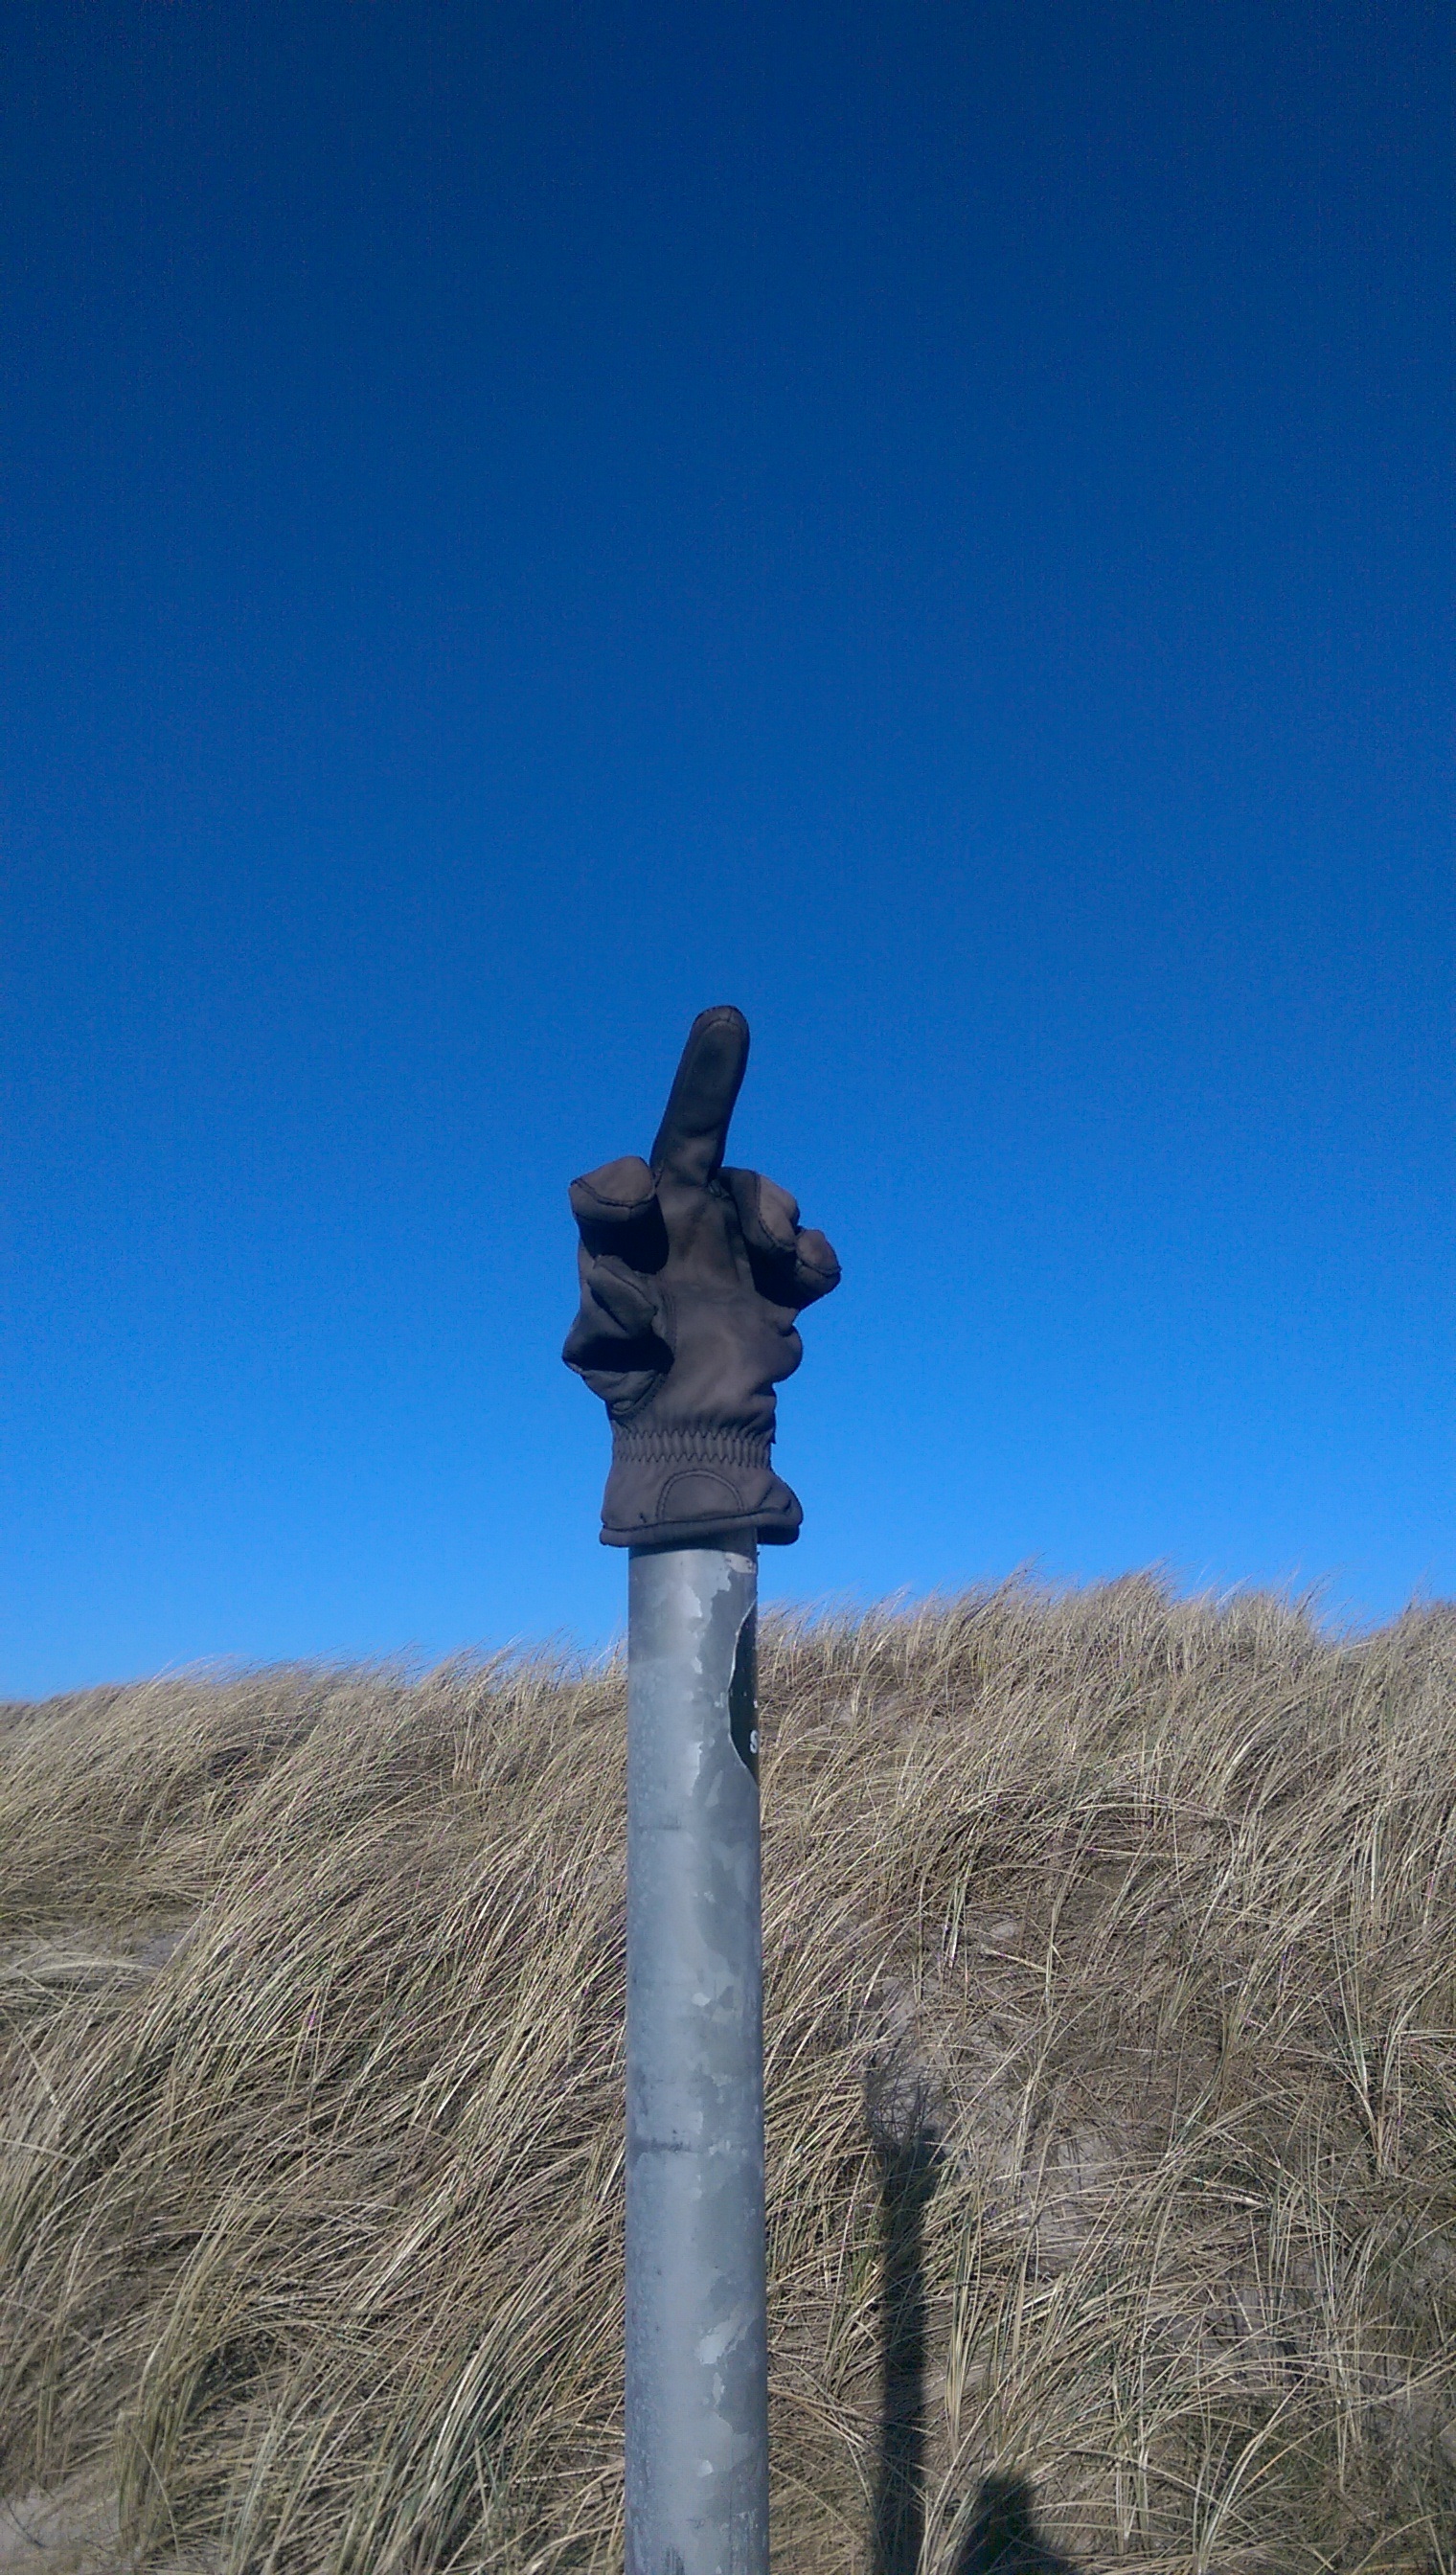
mountain, sky, glove, monument, statue, tower, landmark, blue, road sign, sculpture, fun, middle finger, monolith